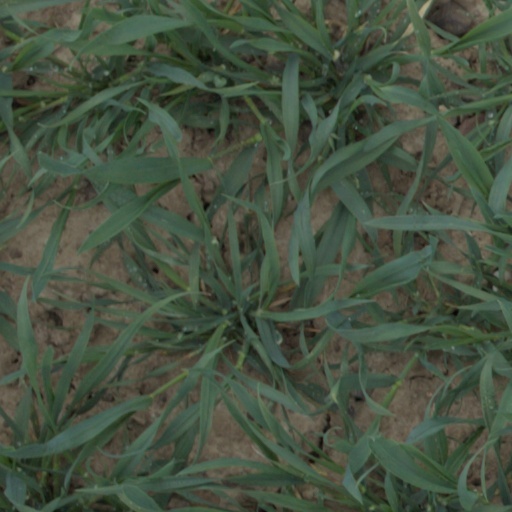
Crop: wheat